Corby Castle

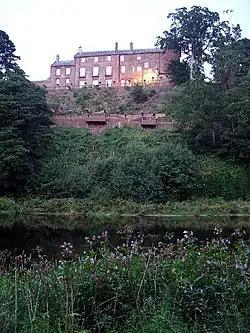
Corby Castle with the River Eden in the foreground, 2003

Corby Castle is a Grade I listed building and ancestral home of a cadet branch of the prominent Howard family situated on the southern edge of the village of Great Corby in northern Cumbria, England.